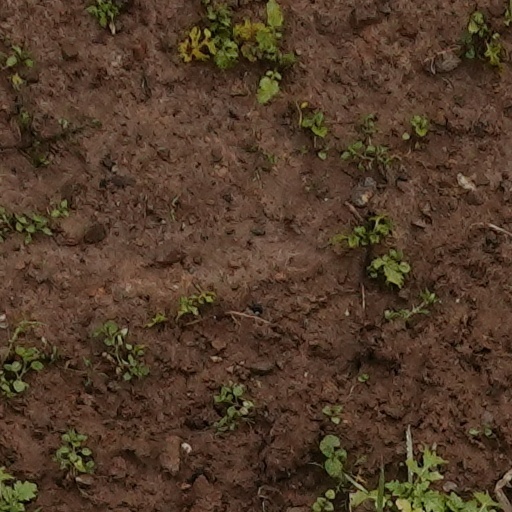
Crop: wheat